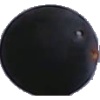
Label: Grape Blue 1